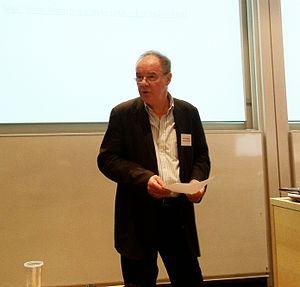
Stephen Woolgar est un sociologue des sciences britannique. Il s'est d'abord fait connaître par ses enquêtes de terrain avec Bruno Latour sur les recherches en laboratoire qui seront publiés en volume sous le titre de Laboratory Life: the Social Construction of Scientific Facts.